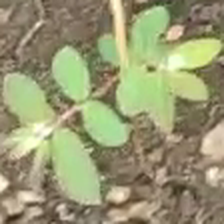
Weed species: Choti_dudhi_(Euphorbia_hirta)